Dalgety plc

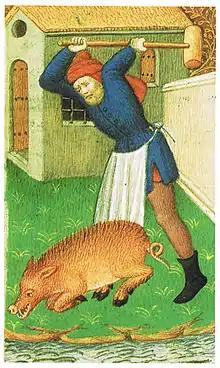
Poleaxing

By 1909 there were branches at Melbourne and Geelong; Sydney and Newcastle; Brisbane, Rockhampton and Townsville; Adelaide; Perth, Fremantle, Kalgoorlie, Albany, Geraldton and Carnarvon; and in Auckland, Christchurch, Dunedin, Napier and Wellington.